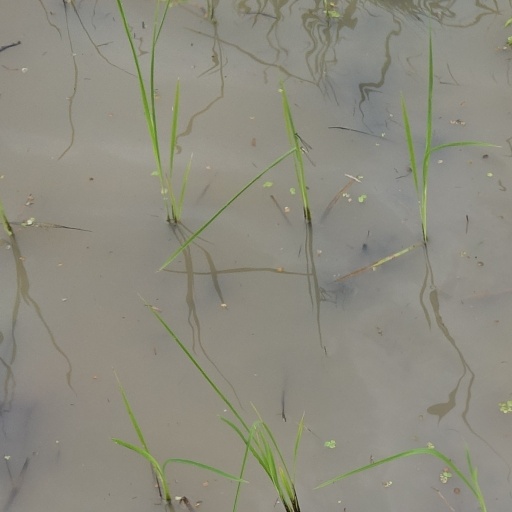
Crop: rice